Monument to Romanones (Guadalajara, Spain)

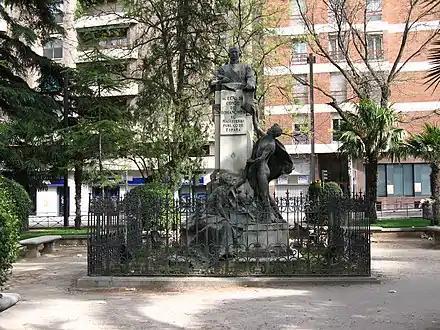

The Monument to Romanones is an instance of public art in Guadalajara, Spain. Designed by Miquel Blay, it consists of a bronze bust of Álvaro Figueroa Torres put on top of a pedestal, with other sculptural items around.